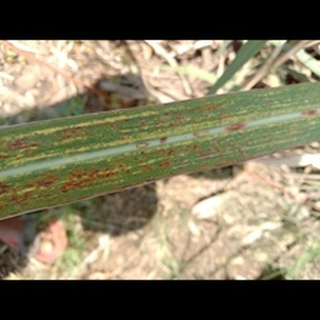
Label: sugarcane_rust